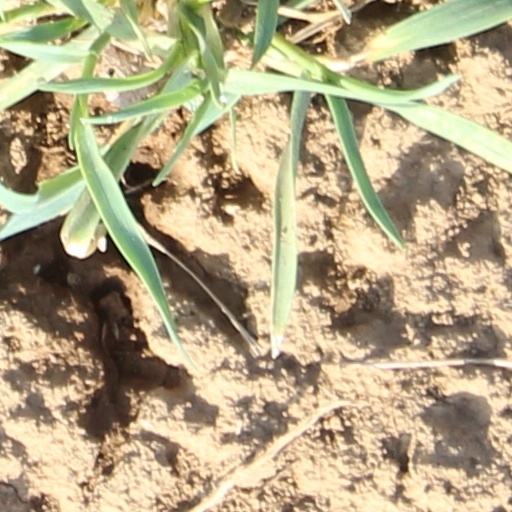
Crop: wheat